Armed Forces Day

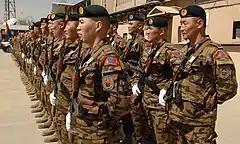
Members of the Mongolian Expeditionary Task Force stand in formation during the Soldiers Day celebrations in Camp Eggers, Afghanistan.

Soldier's Day is celebrated on 18 March annually. On 18 March 1921, Sükhbaatar's troops succeeded in taking the town, despite being heavily outnumbered. This day is now the official holiday of Mongolia's army, and is usually celebrated as the equivalent of Defender of the Fatherland Day in Russia, or the male version of International Women's Day.